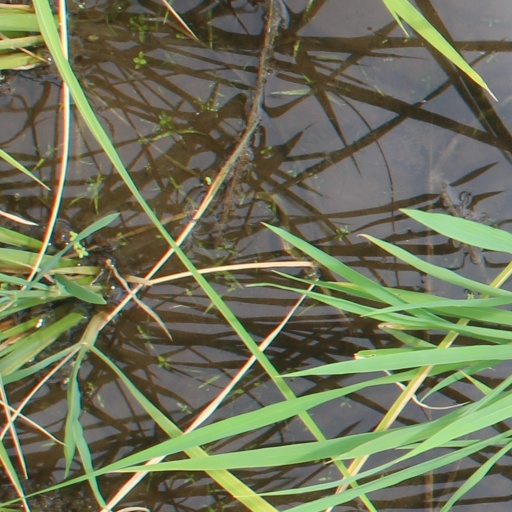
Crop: rice